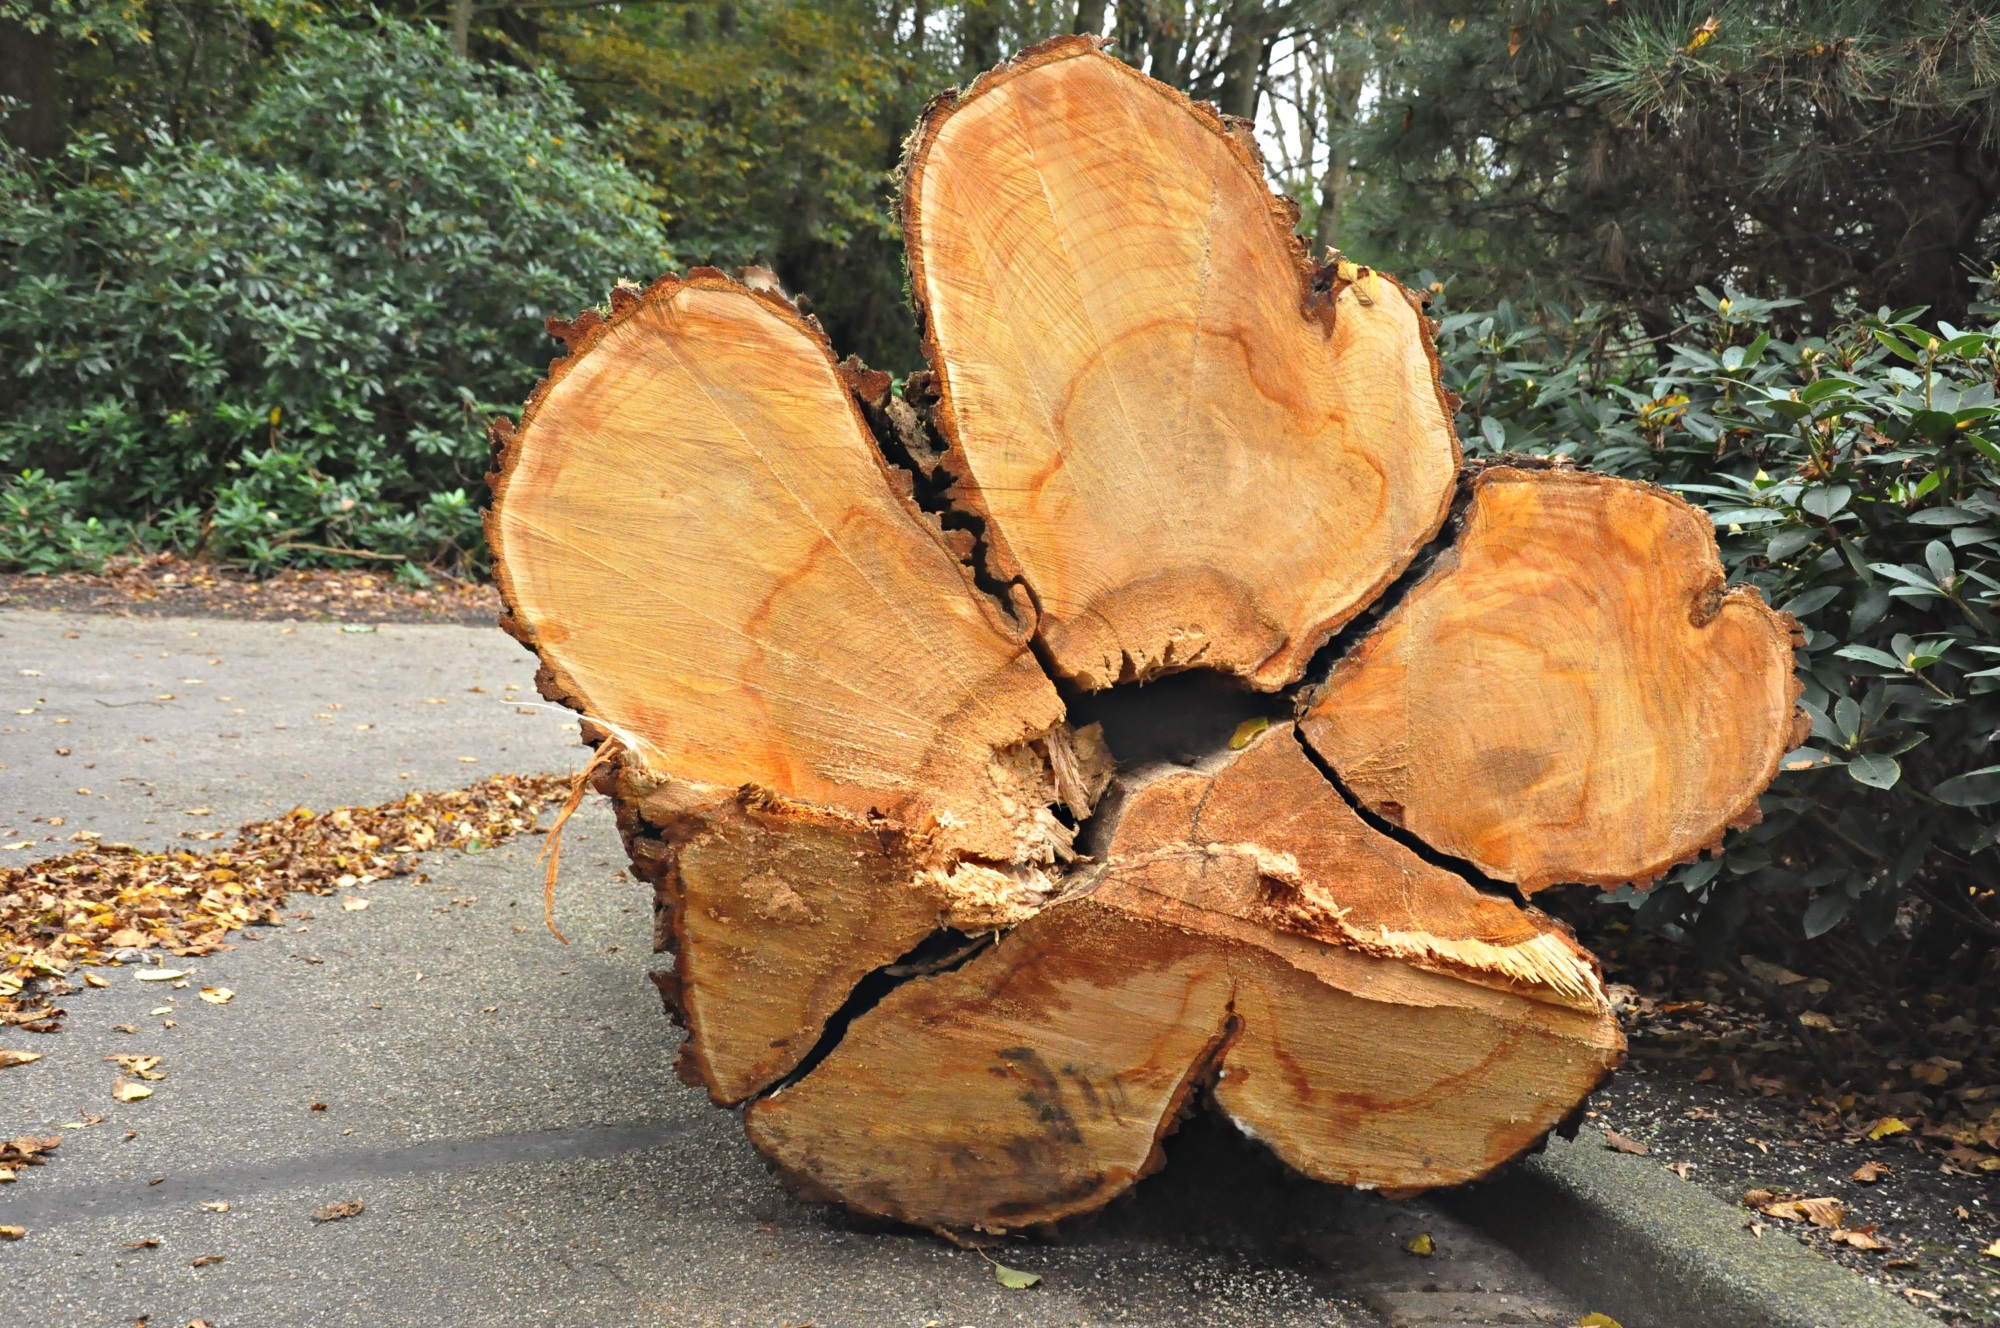
tree, nature, structure, wood, leaf, trunk, log, insect, autumn, soil, lumber, cut, timber, tree stump, wood texture, golden brown, woody plant, medicinal mushroom, moths and butterflies, growth rings, chopped down